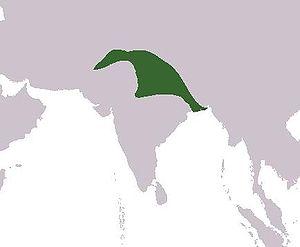
La dynastie des esclaves, ou dynastie ilbarîde, du nom de la tribu turque des Ilbarî, connue aussi sous le nom de dynastie des Ghulâms ou des Mamlûks, dirige le sultanat de Delhi en Inde de 1206 à 1290.